Goliath (Six Flags Magic Mountain)

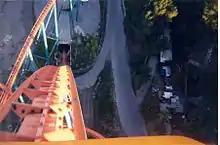
A view from the coaster entering its first drop.

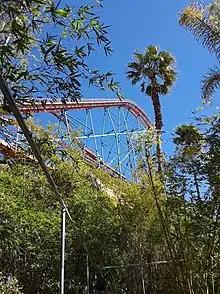

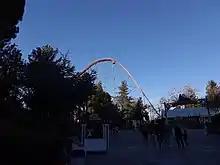
Goliath from the Whistlestop Park section.

On June 2, 2001, a 28-year-old woman died from what was thought to be a heart attack while riding Goliath, later determined to be a brain aneurysm. The park closed the ride for several hours and reopened it the same day after it passed inspection.